Muja (alligator)

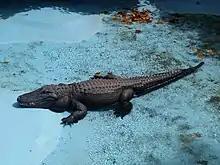
Muja, 2018

Muja is an American alligator ("Alligator mississippiensis"). According to the Belgrade Zoo's website, he arrived at the zoo on 9 August 1937. Guinness World Records reports the date of his arrival as 12 September 1937. Muja's age at the time of his arrival is unknown. Alligators typically grow between and per year after hatching, and are considered adults upon reaching a length of . It takes around 12 years on average for an alligator to become fully mature. As Muja was already fully grown in 1937, he may have been at least 10–12 years old when he arrived. Conversely, a contemporary newspaper clipping reported him as being two years old at the time of his arrival. All documentation pertaining to his acquisition was lost during World War II. Such paucity of records is not uncommon and many zoos around the world find it difficult to determine the exact age of their older alligators.